Das Mirakel

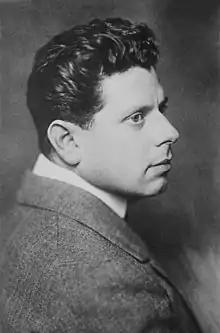
Max Reinhardt

From December 1911 to March 1912 London's Olympia Exhibition Hall was turned into an enormous stage set for one of the biggest theatrical shows London had ever experienced. This was Max Reinhardt's production of "The Miracle", a wordless mime play (US:Pantomime) by Karl Vollmoeller with music by Engelbert Humperdinck. The production involved (apart from the 15 or so principal players) a cast of around 1,000 minor players plus girl dancers and miscellaneous boys and girls, with an orchestra of 200 players, a chorus of 500 and a specially-installed organ. This spectacular mediaeval pageant was performed before a nightly audience of 8,000, with two matinees a week.